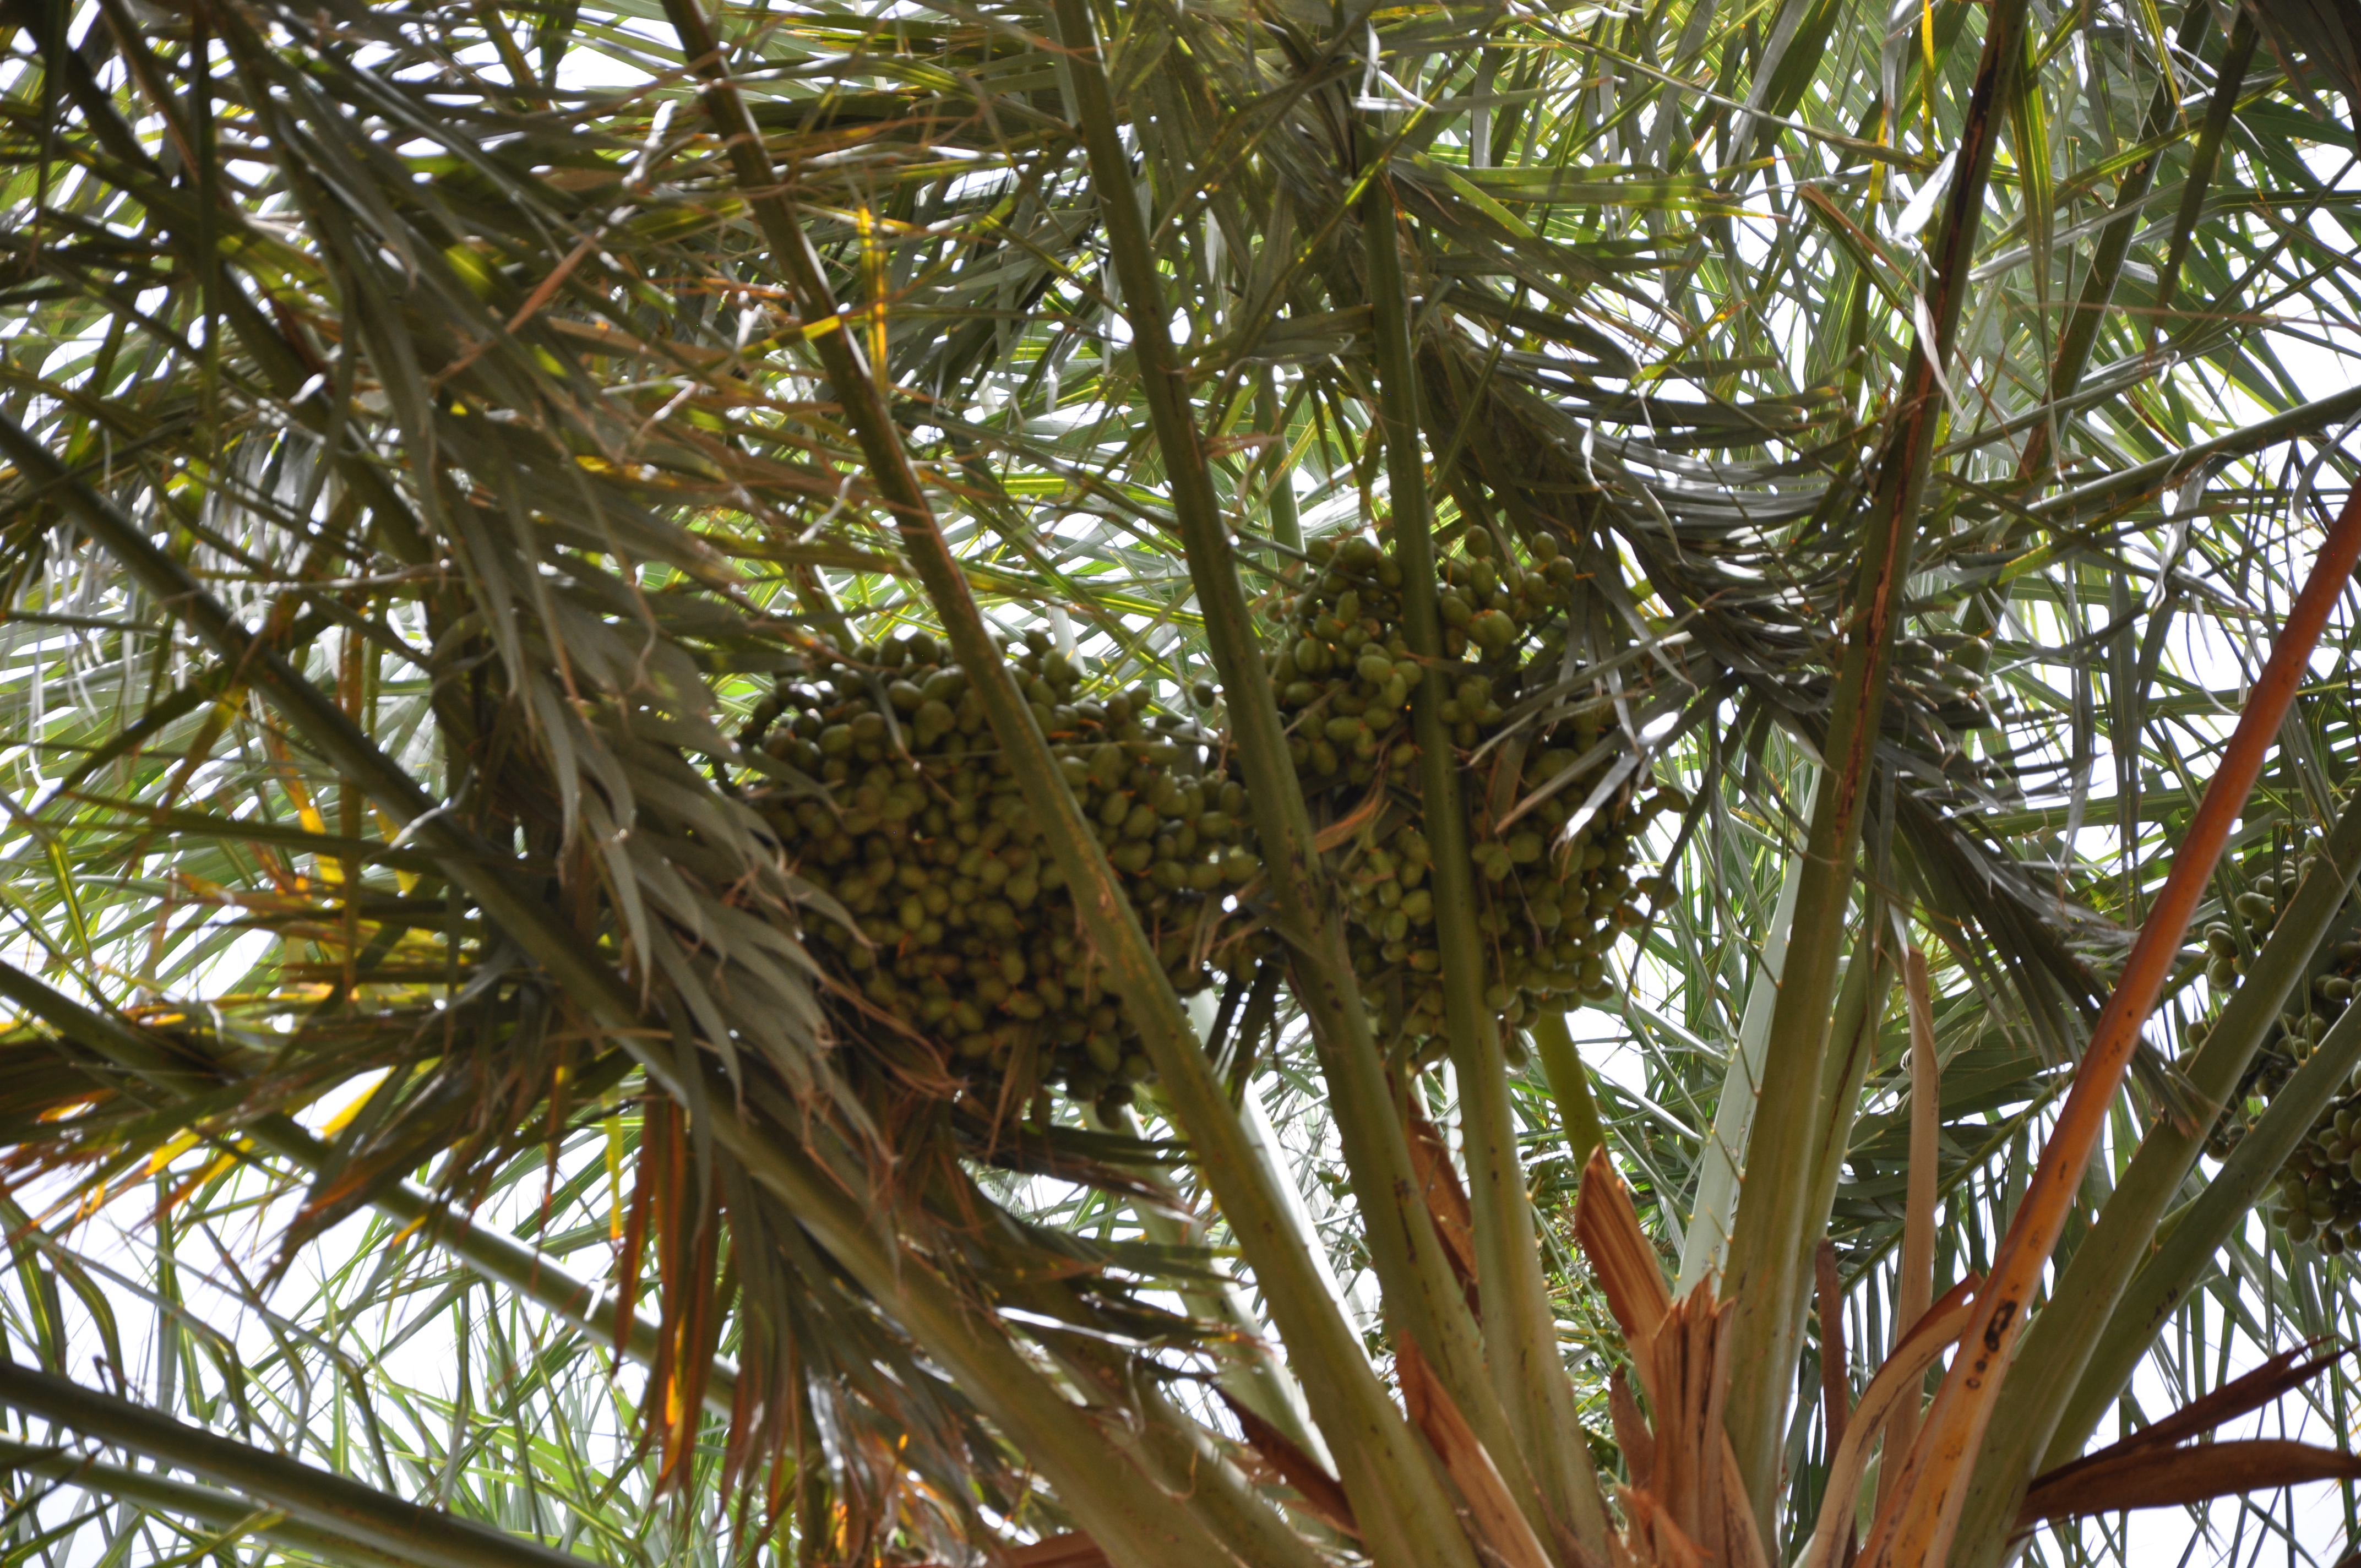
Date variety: bouisthami